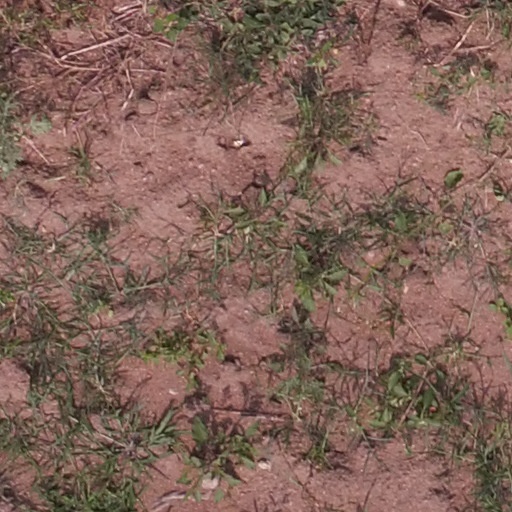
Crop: maize; corn